Bilingual memory

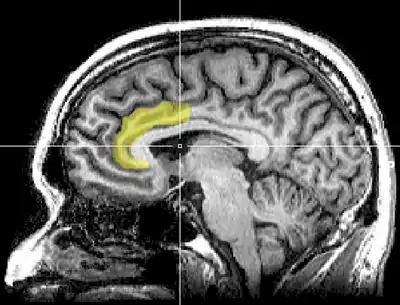
Anterior cingulate

Neuroimaging techniques such as fMRIs have shown that at least four brain areas are involved in bilingual switching: dorsolateral prefrontal cortex, inferior frontal cortex, anterior cingulate, and supramarginal gyrus. It is expected that switching from one language to another should involve different functional processes when compared to the brain of an individual who only speaks one language. However further studies on brain activation during this switching of languages needs to be done.